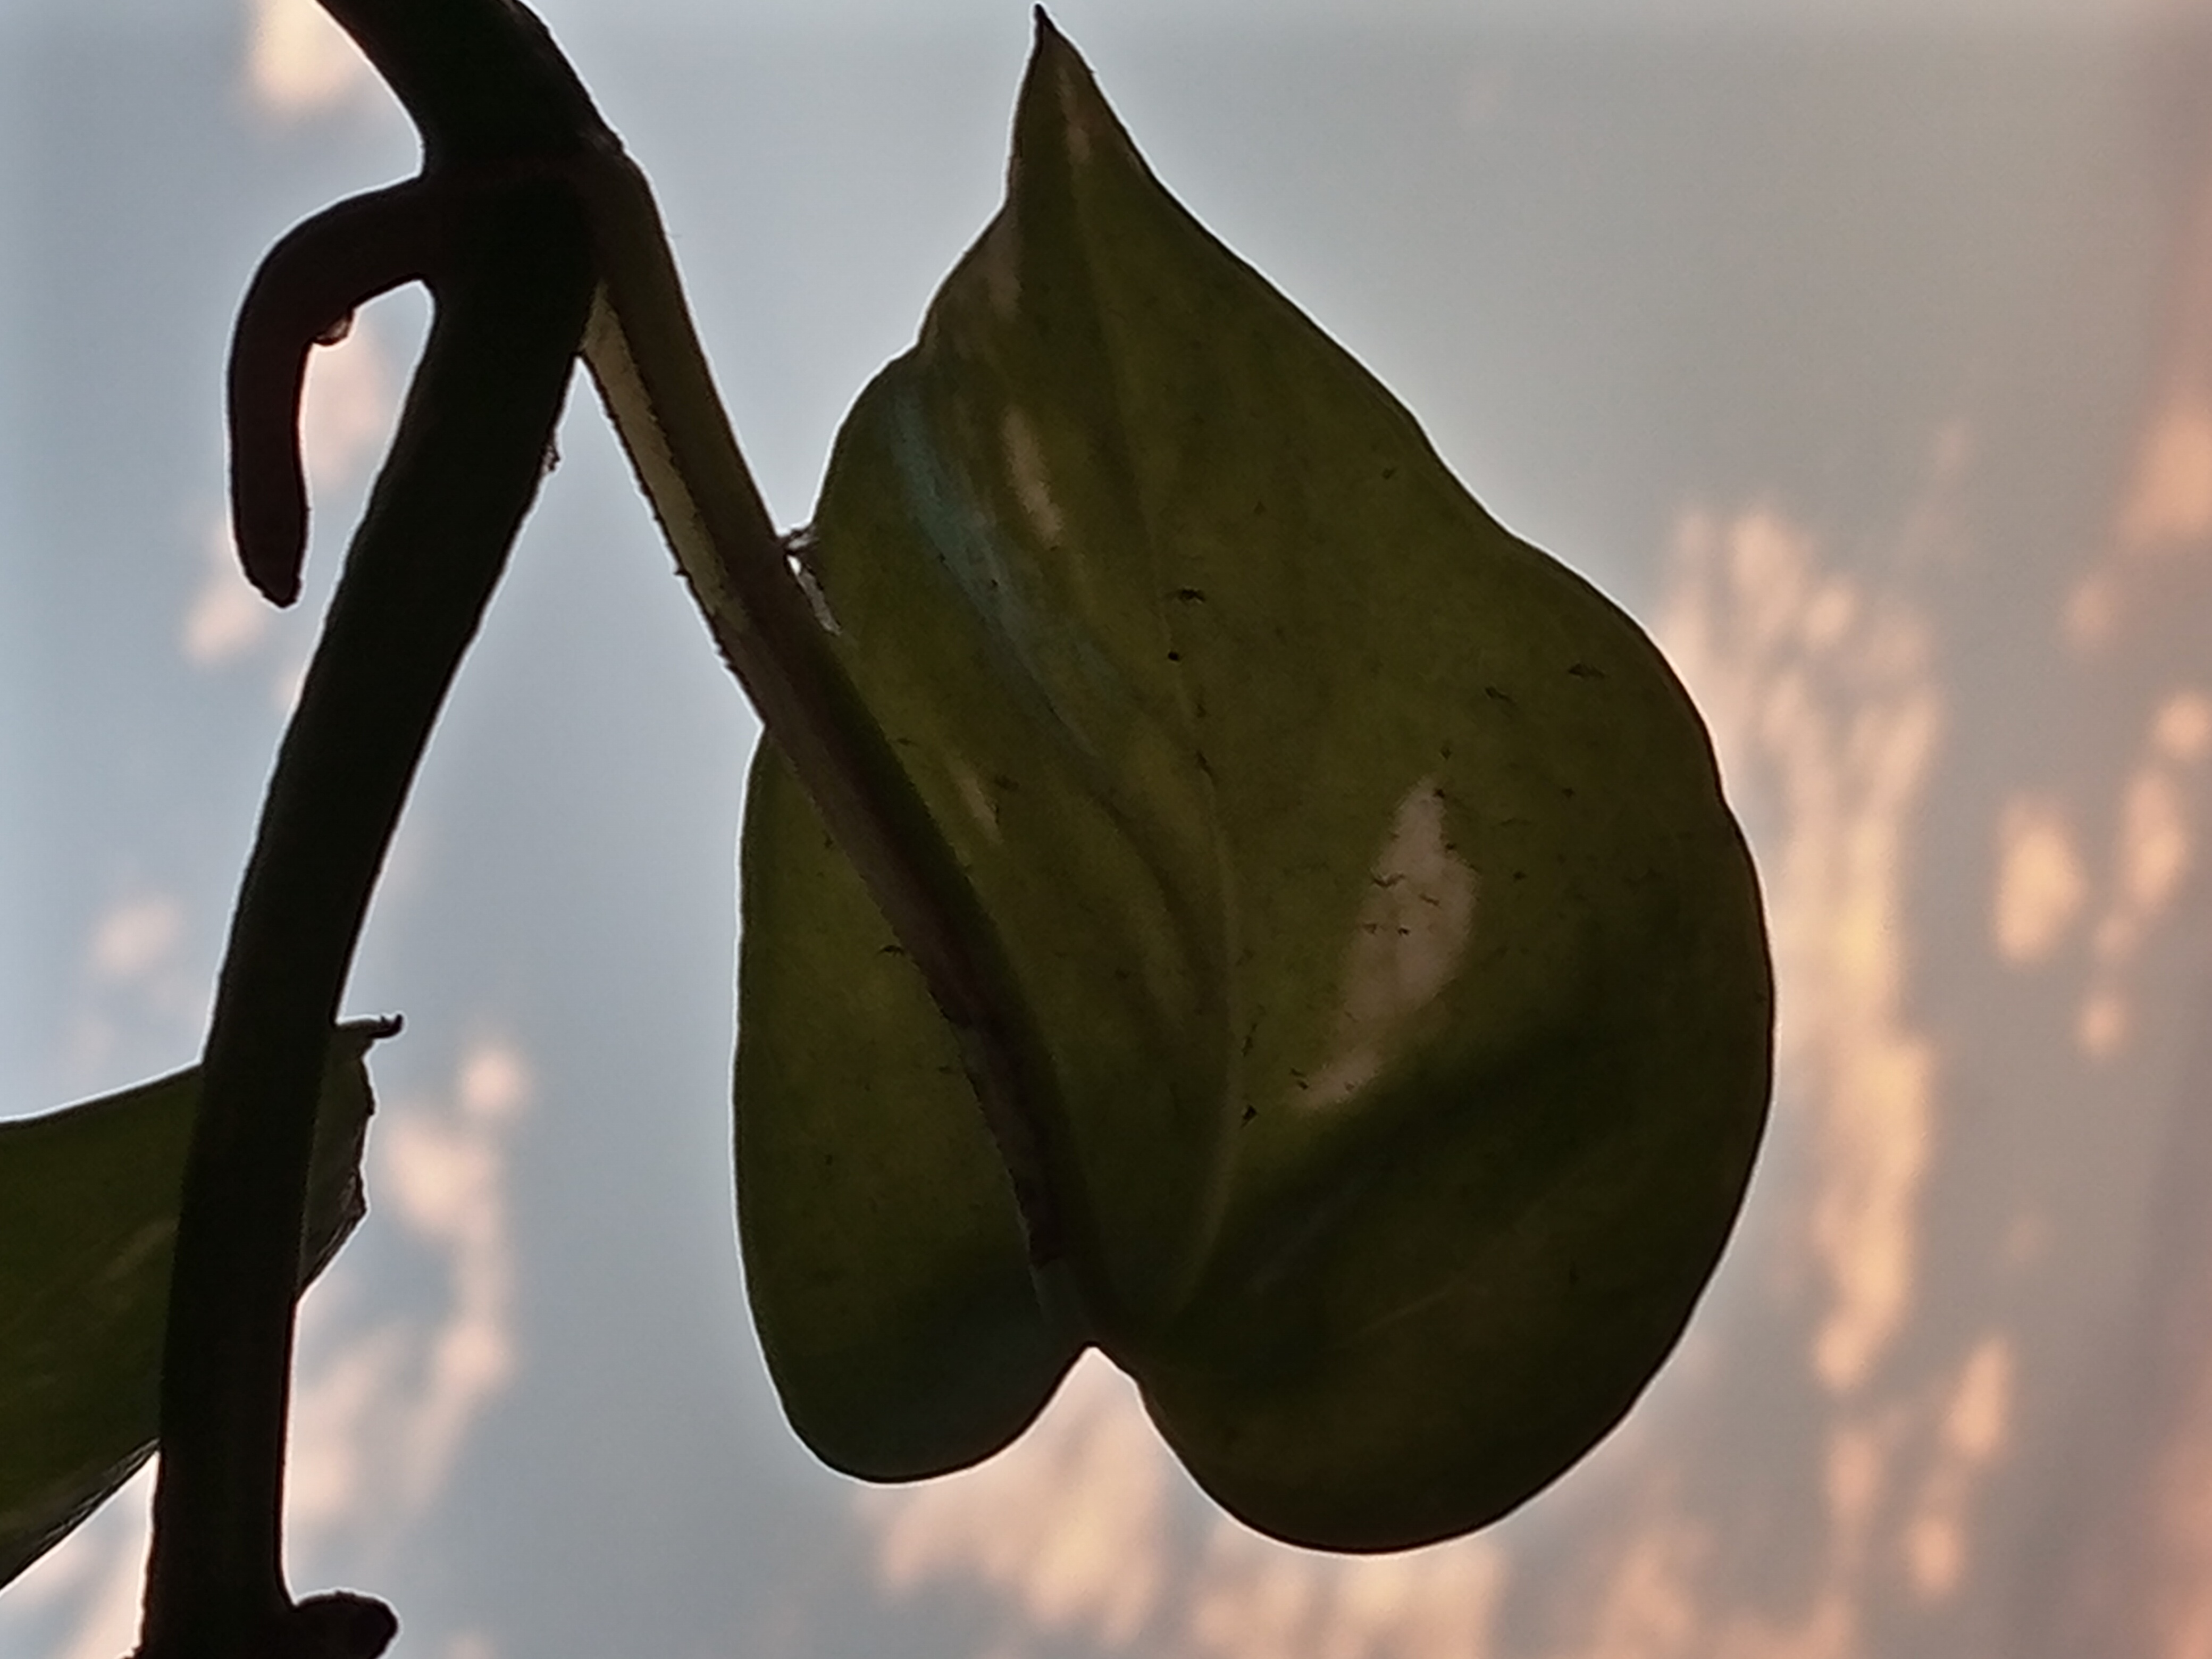
nature, sky, plant, branch, twig, flower, tree, Tints and shades, flowering plant, cloud, terrestrial plant, monochrome photography, trunk, petal, plant stem, monochrome, shadow, macro photography, still life photography, alismatales